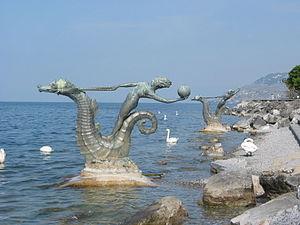
Bernard Clavel, né le 29 mai 1923 à Lons-le-Saunier, mort le 5 octobre 2010 à Chambéry, et inhumé à Frontenay, est un écrivain français principalement connu pour ses romans, mais qui s'est aussi adonné à l'écriture d'essais, de poèmes et de nombreux contes pour la jeunesse.
Vevey est une ville et une commune suisse du canton de Vaud située sur la rive nord du lac Léman. Sixième commune du canton par sa population, elle est le chef-lieu du district de la Riviera-Pays-d'Enhaut. Au 31 décembre 2018, la commune de Vevey compte 19 904 habitants.